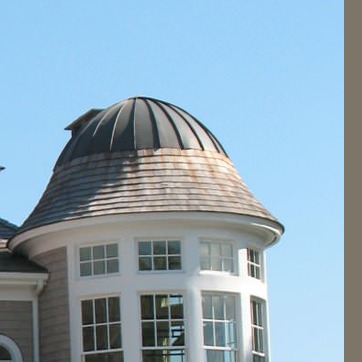
Material: other